Croatian literature

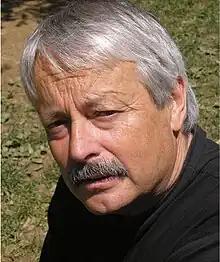
Slobodan Šnajder

The establishment of the Independent State of Croatia (NDH) in 1941 brought hope amongst some that the end of monarchist Yugoslavia would unleash a new creative energy. But the fascist ideology, the strong link to the Axis powers, the repressive practices of the Ustasha regime towards intellectuals (including the murder of Cesarec, Keršovani, Miškina and a slew of others), and the persecution of Communists and members of national minorities, pushed Croatia's intellectuals to distance themselves from the regime. Even some leading non-communist writers such as Vladimir Nazor and Ivan Goran Kovačić joined the partisans. While leftist writers who had not been murdered, such as Krleža, were banned altogether from publishing, the Ustasha authorities attempted to organize a literary presence around the Croatian Publishing and Bibliographic Institute, which issued an anthology of poetry and prose, "Hrvatska enciklopedija" (Croatian encyclopedia). In the territory under partisan control, there was intense literary activity. In addition to Vladimir Nazor and Ivan Goran Kovačić there were Joža Horvat, Mirko Božić, Jure Kaštelan, Ivan Dončević, Jure Franičević Pločar, Marin Franičević, Vjekoslav Kaleb, Vladimir Popović, Živko Jeličić, Josip Barković and others. Although most of their literary output was fairly utilitarian, artistic masterpieces came from this time, such as Kovačić's intensely emotional indictment of war crimes "Jama" (The Pit, 1944).